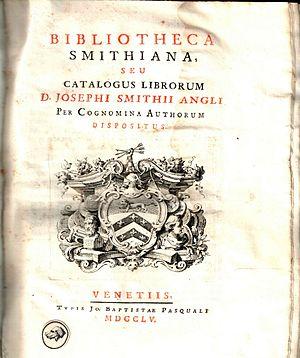
Page de garde du catalogue d'une bibliothèque du XVIII ème siècle.
Une bibliothèque est le lieu où est conservée et lue une collection organisée de livres. Il existe des bibliothèques privées et des bibliothèques publiques. Les bibliothèques proposent souvent d'autres documents ainsi que des accès à internet et sont parfois appelées médiathèques ou informathèques.